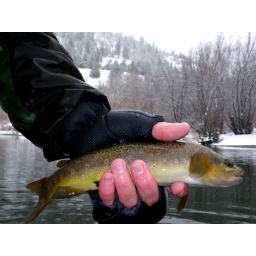
A few casts after I caught the whitefish, standing in the same place, I caught this 13-inch brown on the Pheasant Tail.